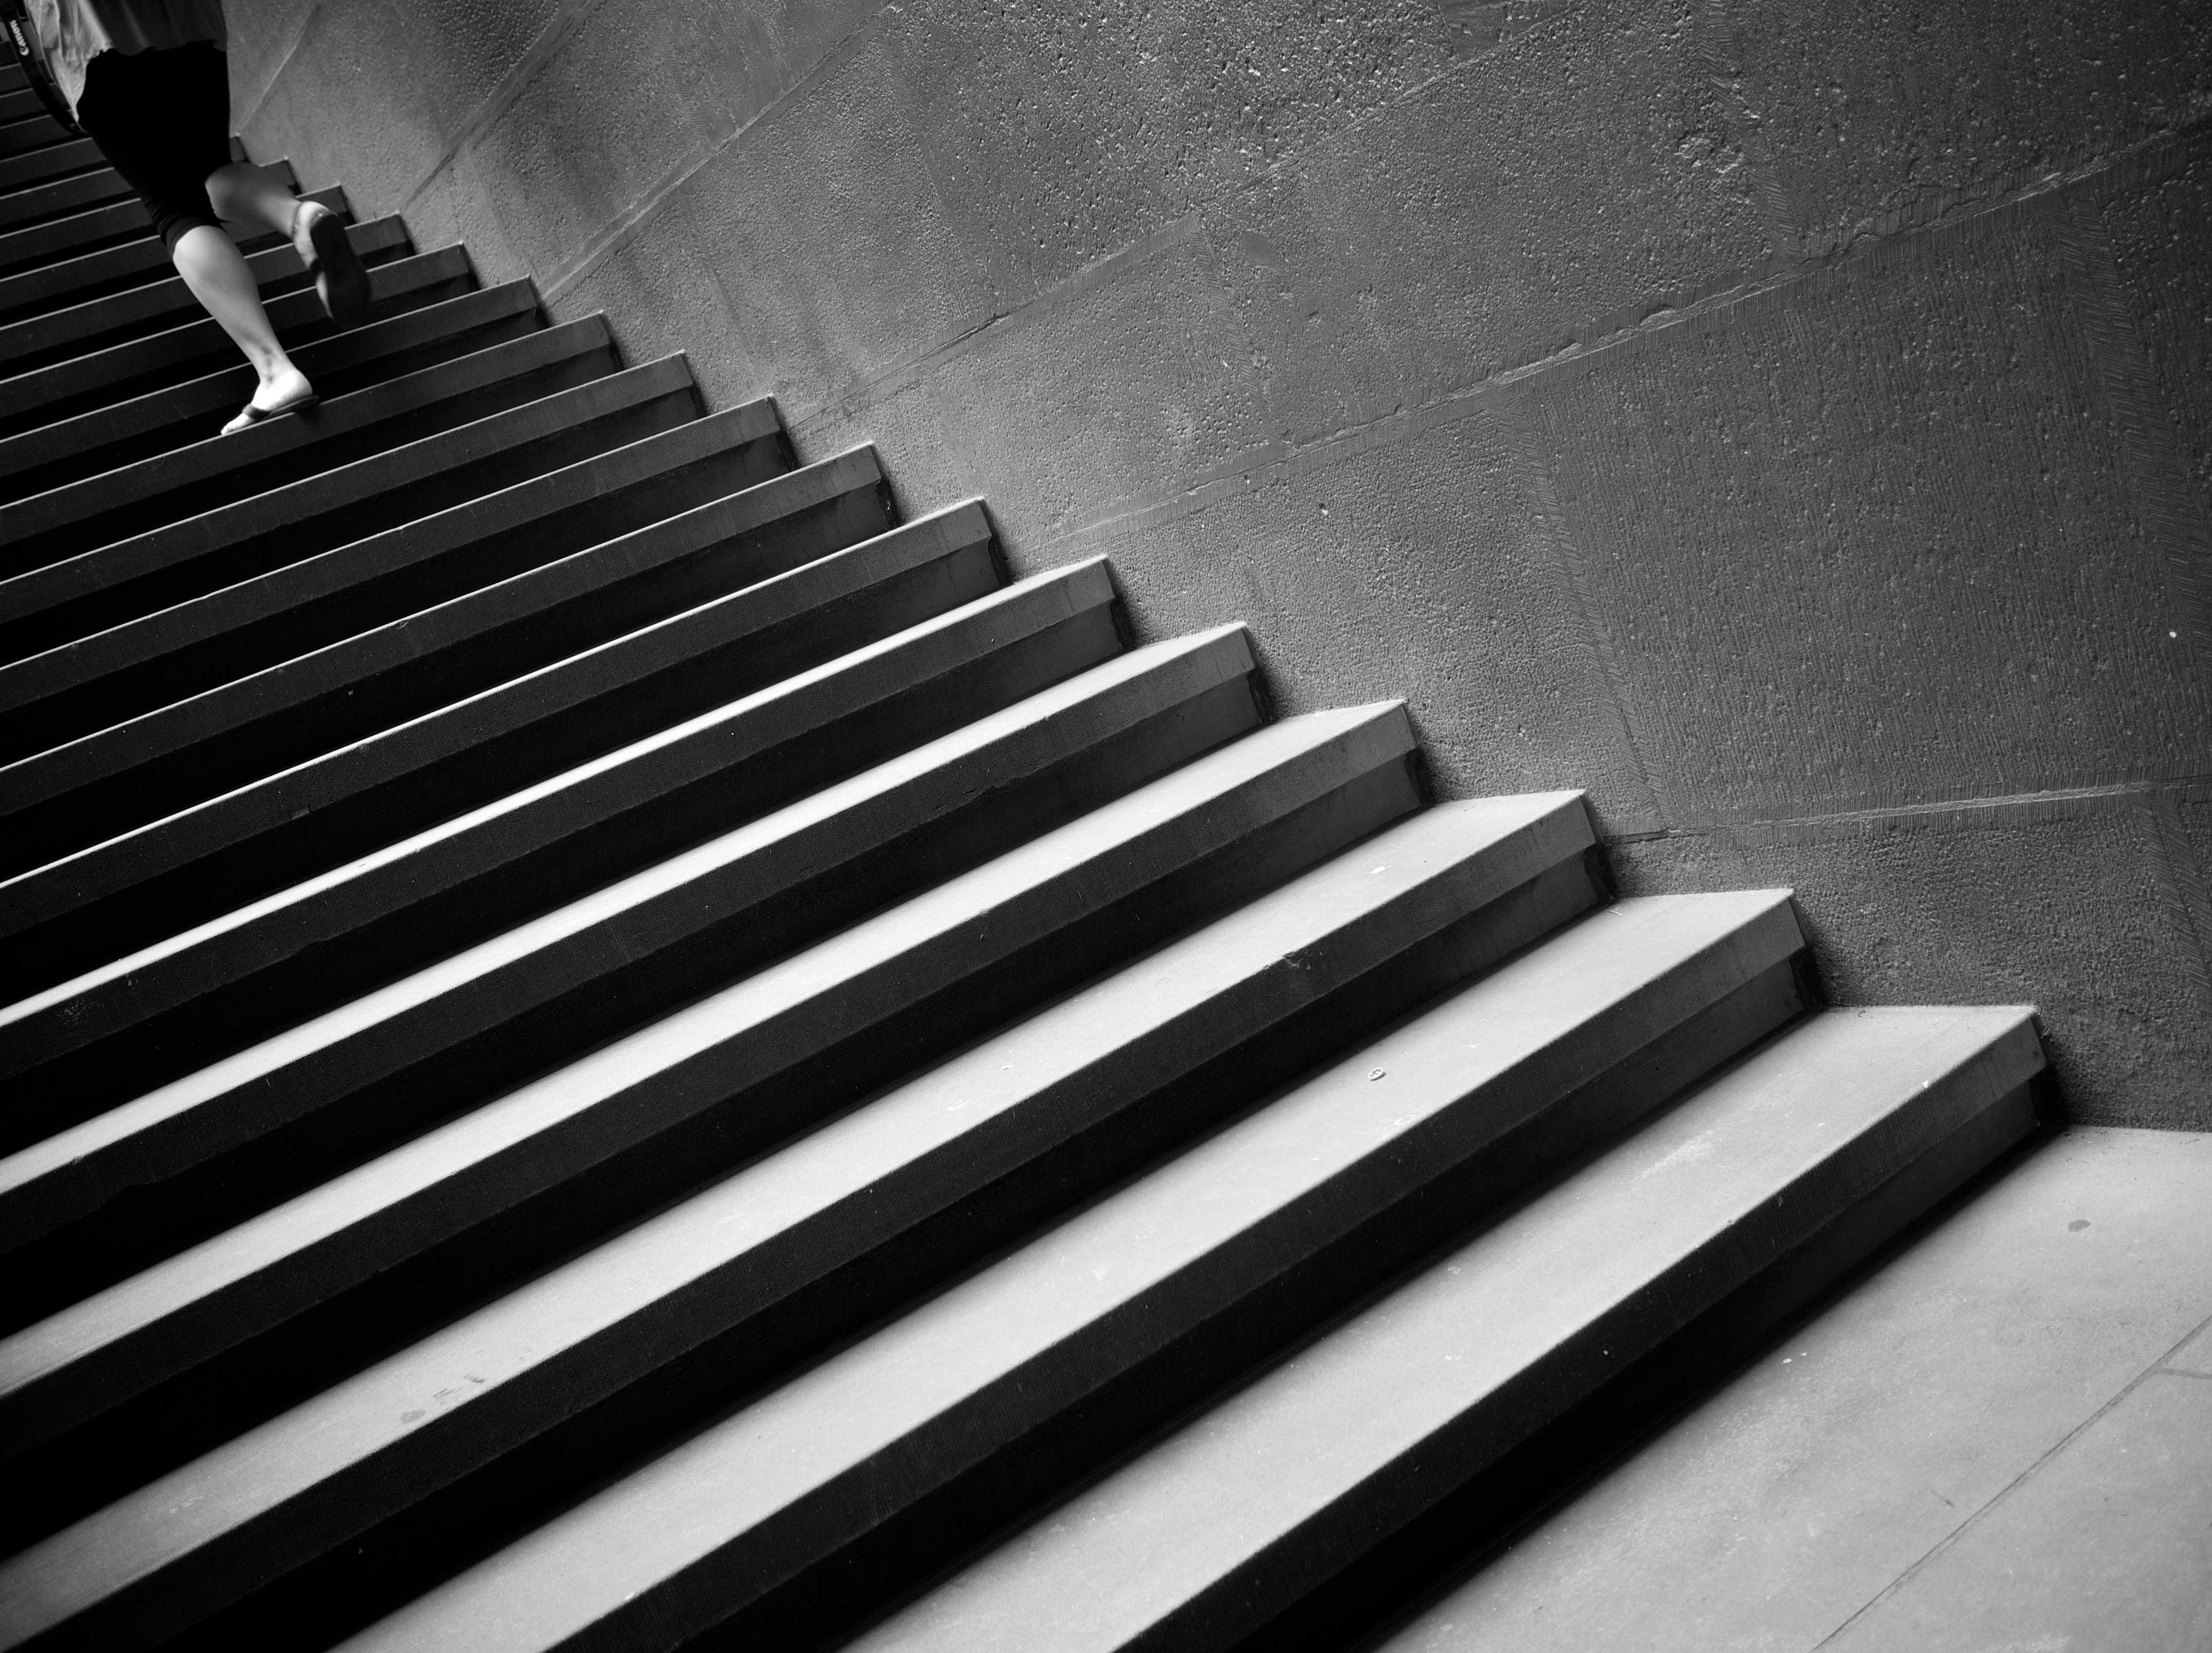
wing, light, black and white, white, street, photography, floor, ebook, line, color, shadow, training, black, monochrome, streetphotography, flickr, thomas, video, stairs, symmetry, olympus, omd, fuji, shape, leica, monochrom, leuthard, hcb, thomasleuthard, monochrome photography